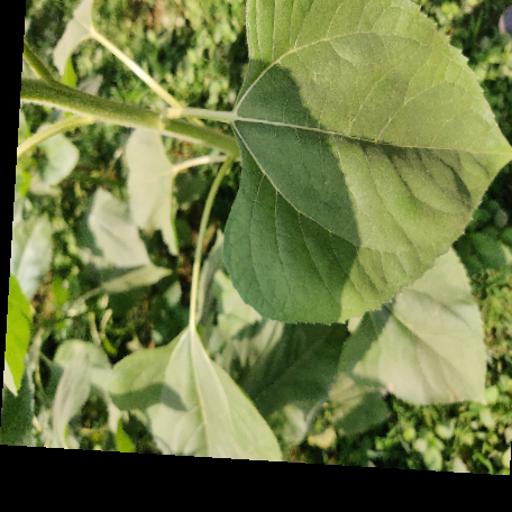
Label: Fresh_leaf